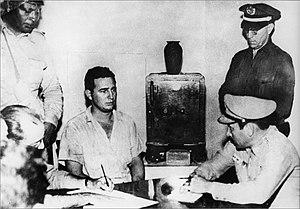
1953 est une année commune commençant un jeudi.
Fidel Castro [fidɛl kastʁo], né le 13 août 1926 à Birán et mort le 25 novembre 2016 à La Havane, est un révolutionnaire et homme d'État cubain. Il dirige la République de Cuba, pendant 49 ans, comme Premier ministre de 1959 à 1976 et ensuite comme président du Conseil d'État et président du Conseil des ministres de 1976 à 2008. C’est son frère Raúl Castro qui lui succède.
Hôtel Adlon est un roman policier historique de Philip Kerr, paru en anglais en 2009 et en français en 2012. Il s'agit du sixième roman mettant en scène Bernie Gunther.